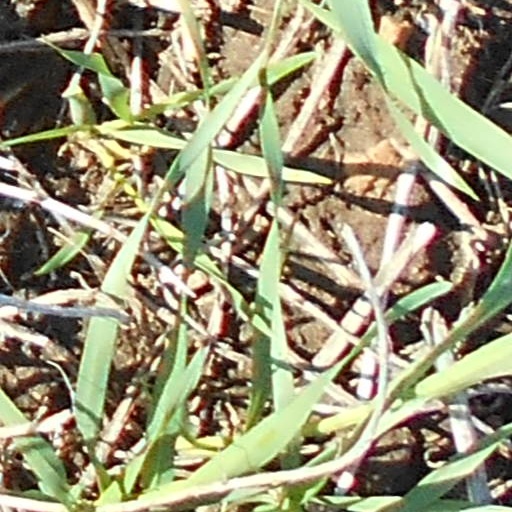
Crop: wheat